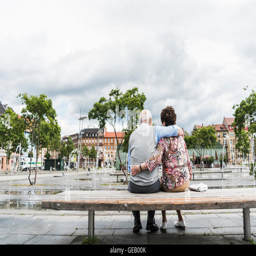
back view of senior couple sitting on a bench hugging each other